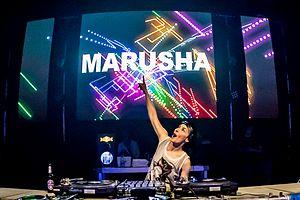
Marusha Aphrodite Gleiß, mieux connue sous le nom de Marusha, est une productrice et disc jockey allemande de musiques techno, happy hardcore, rave et eurodance, ayant atteint à plusieurs reprises les classements musicaux européens dans les années 1990.